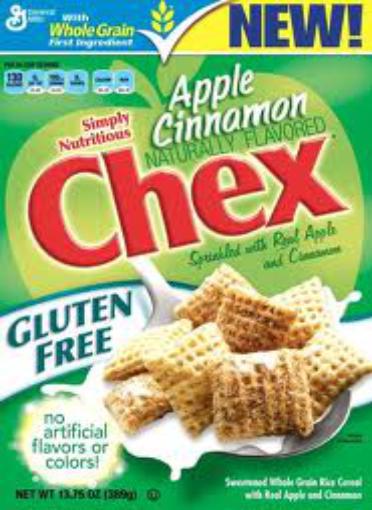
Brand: Apple Cinnamon Chex
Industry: Food